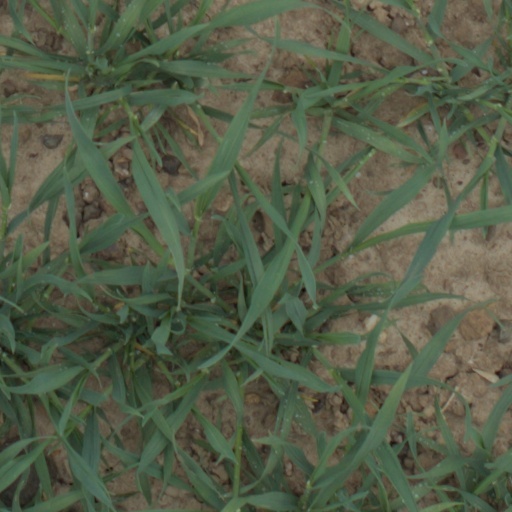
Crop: wheat